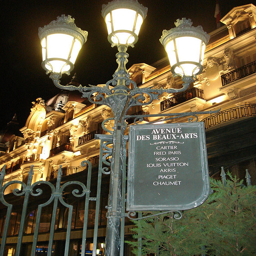
An old style lamp post has a sign that displays the names of businesses inside of the building.
A street light with a sign underneath it, at night.
a street light with three lamps sitting outside a hotel
The Avenue Des Reaux-Arts lit up at night.
A sign hanging from a lamp post in front of building